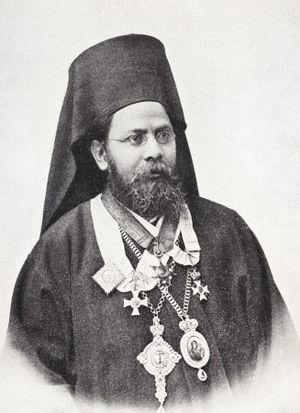
Photios Iᵉʳ est patriarche orthodoxe d'Alexandrie et de toute l'Afrique du 22 janvier 1900 au 4 septembre 1925.